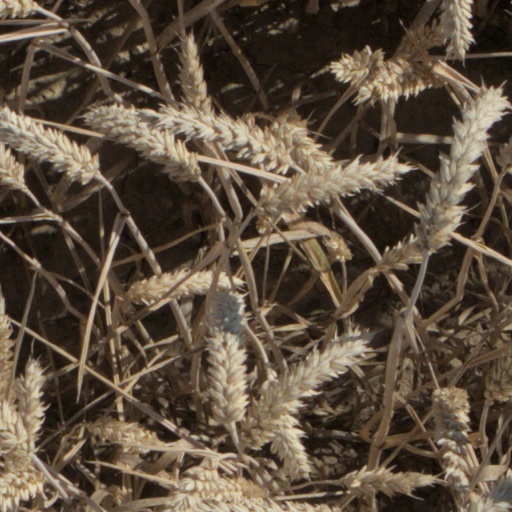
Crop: wheat